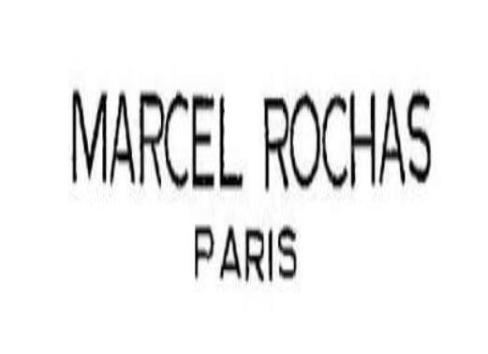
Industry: Clothes